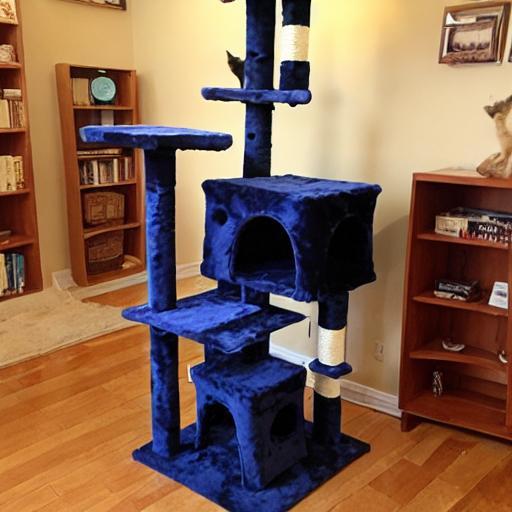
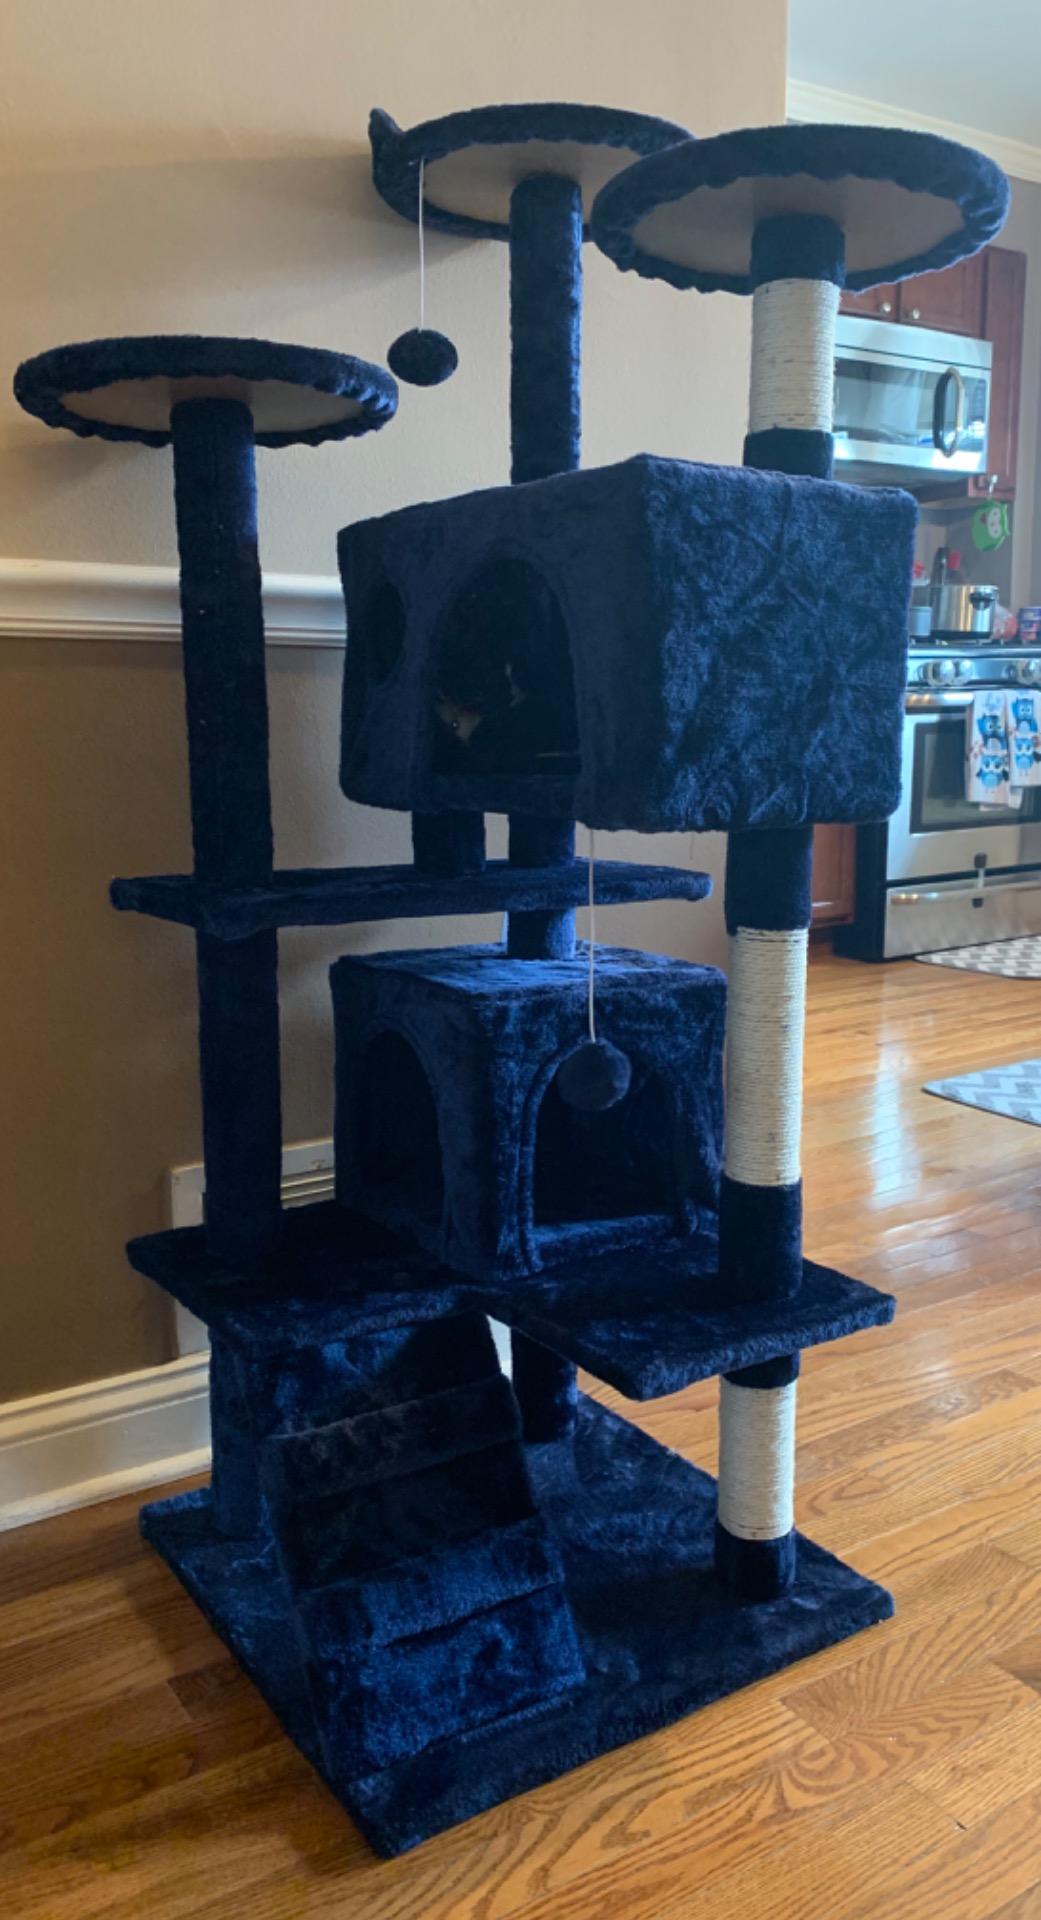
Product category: items_cat tree
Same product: no